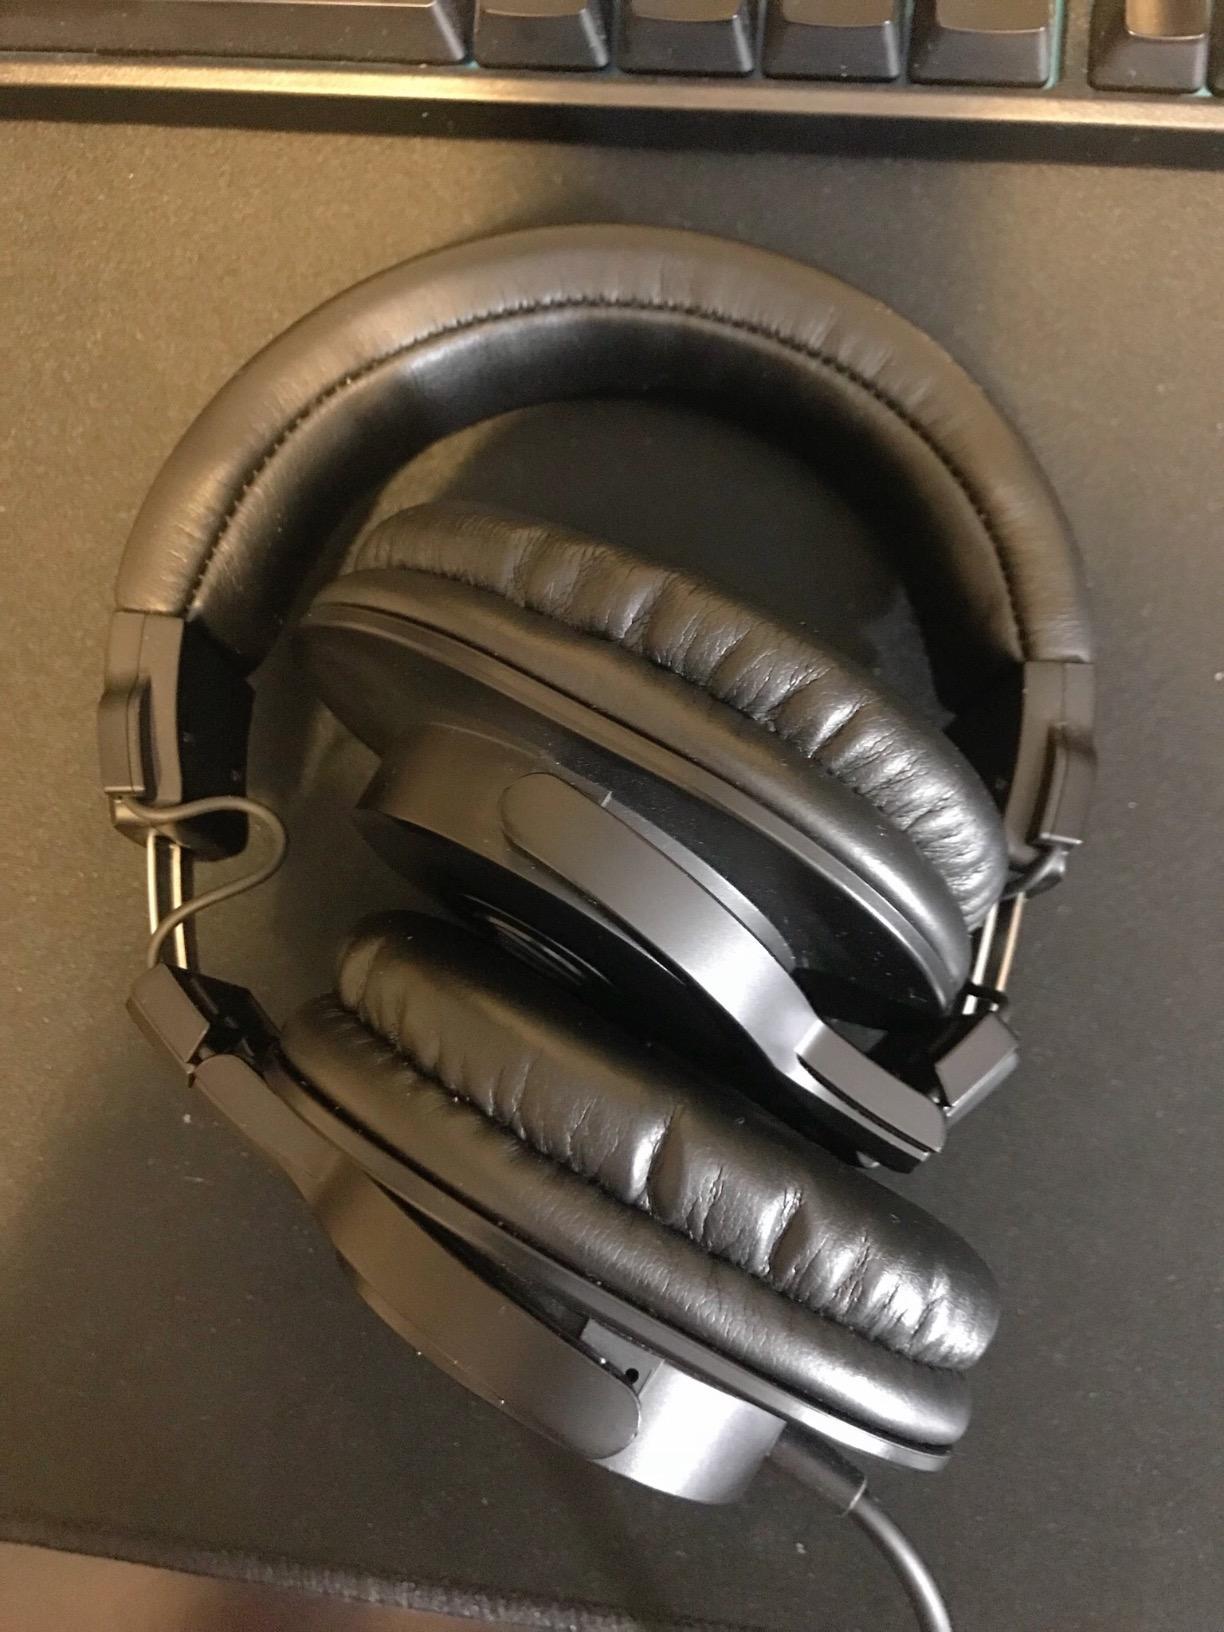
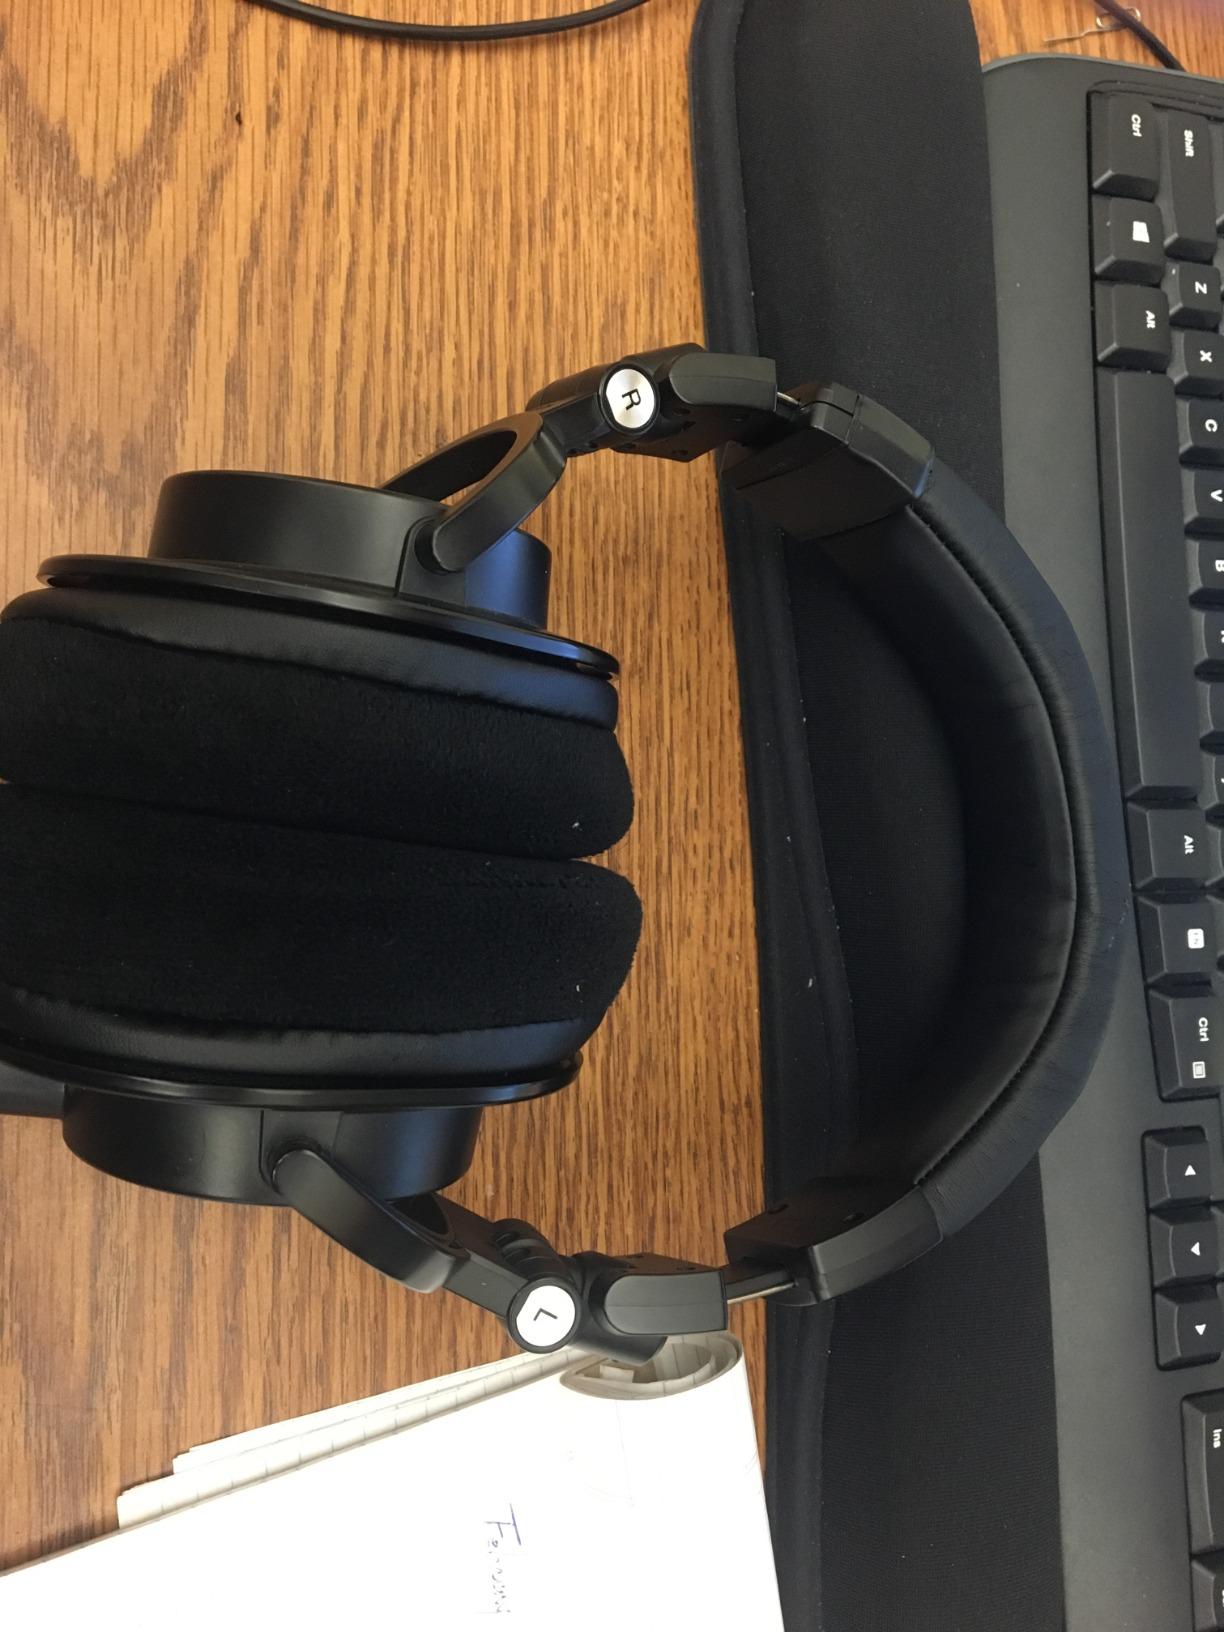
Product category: headphones
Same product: no